1990 Toronto International Film Festival

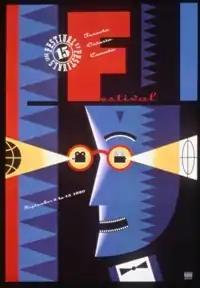
Festival poster

The 15th Toronto International Film Festival (TIFF) took place in Toronto, Canada between September 6 and September 15, 1990. Gerald Pratley introduced "Cinematheque Ontario" now known as TIFF Cinematheque at the festival, when the festival assumed management of the Ontario Film Institute.